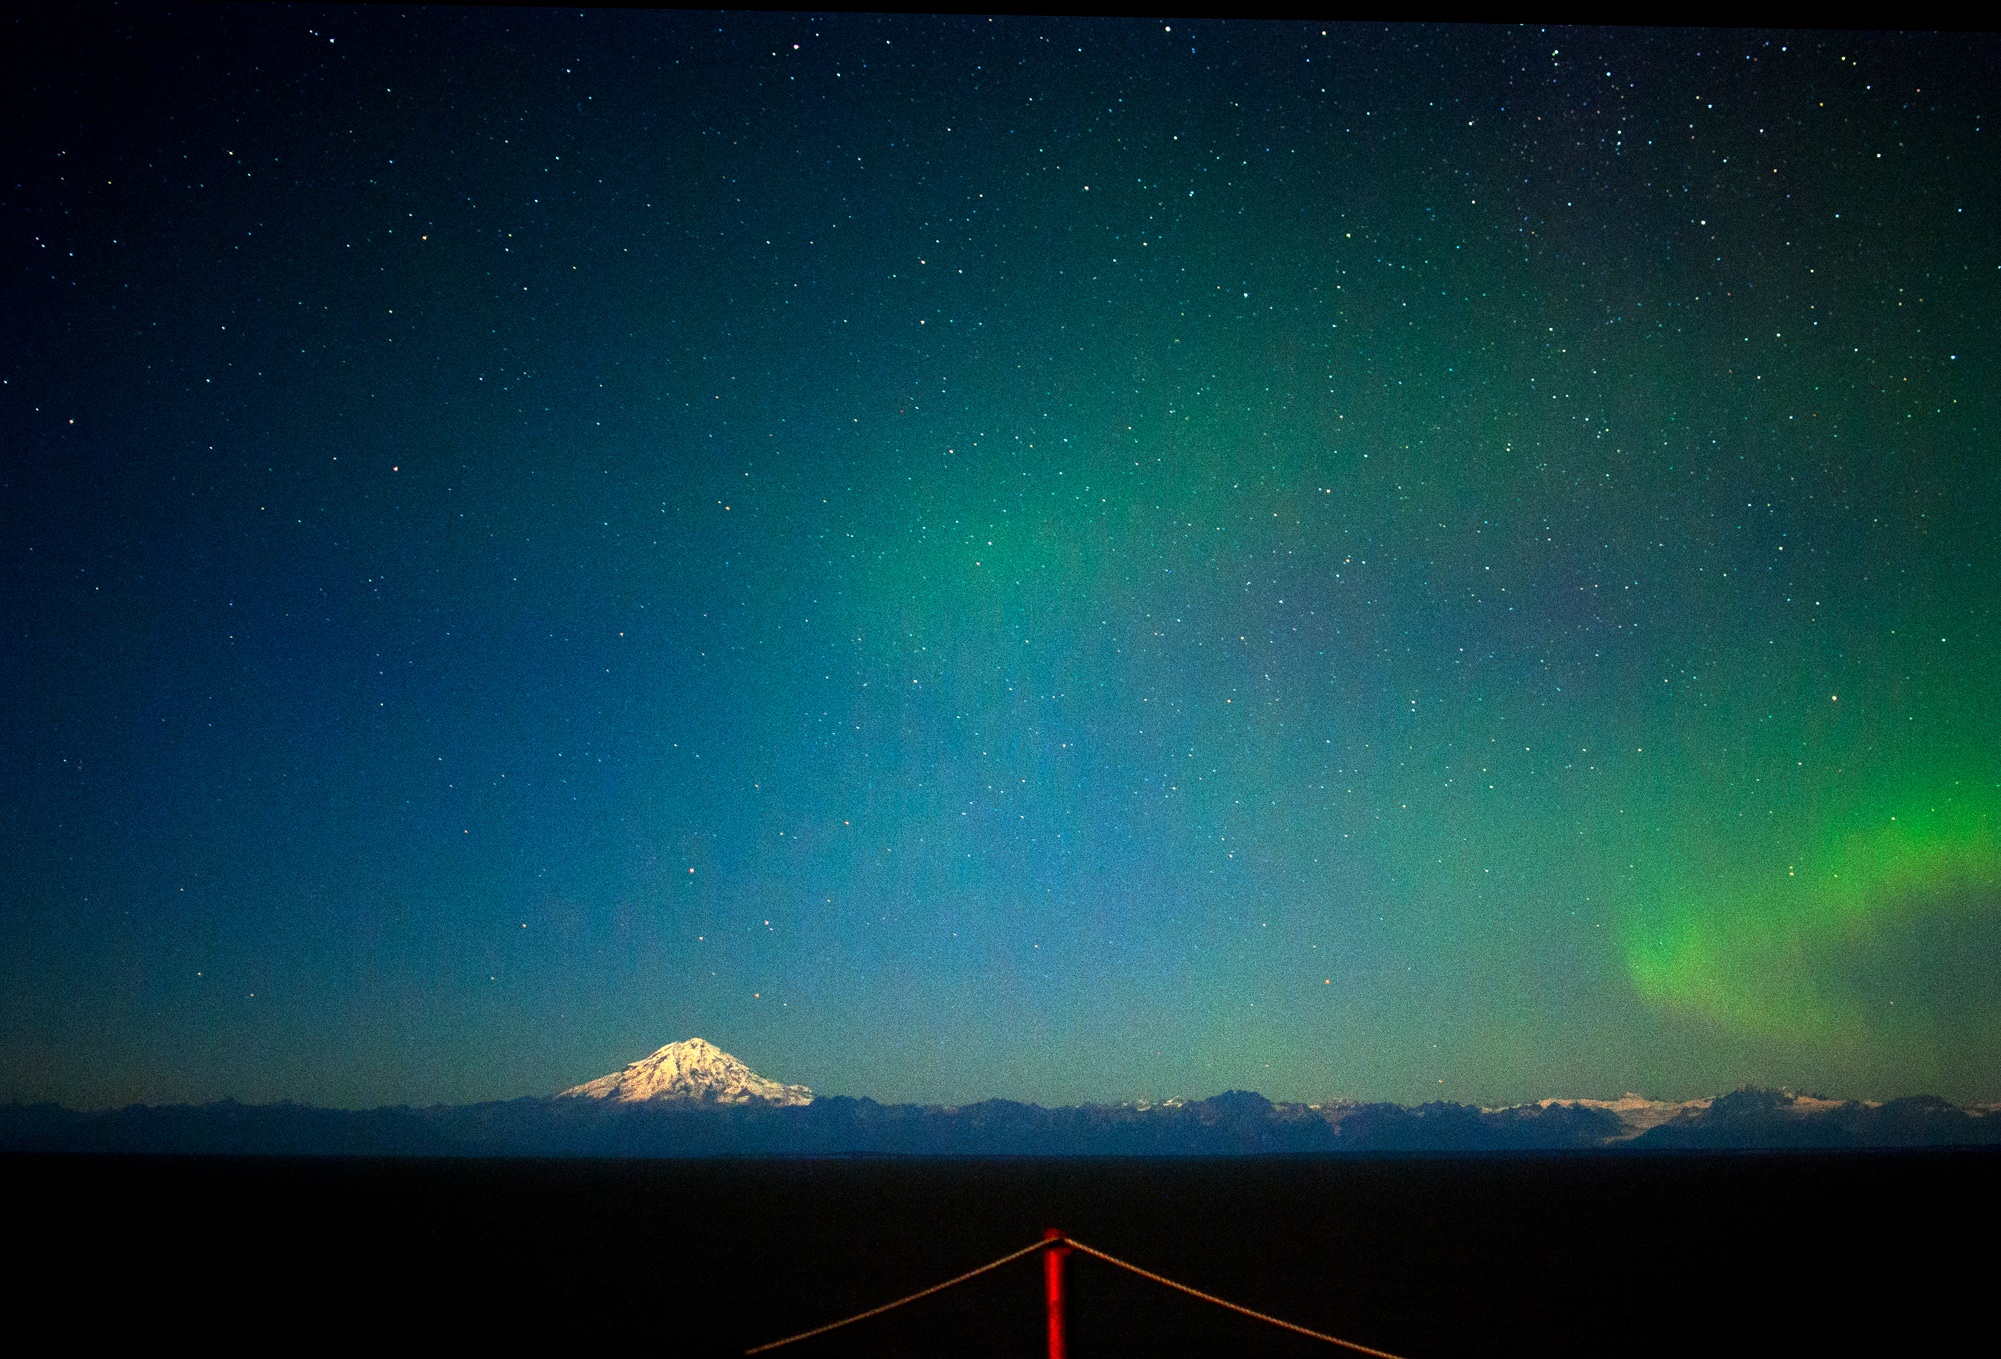
night, atmosphere, aurora